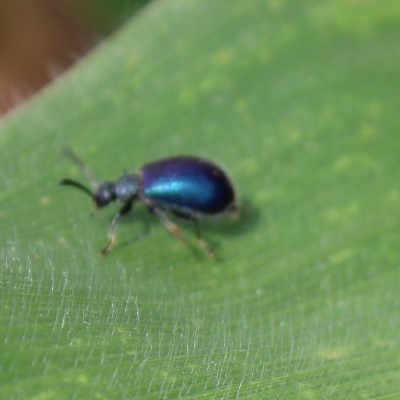
Crop: Maize
Condition: leaf beetle